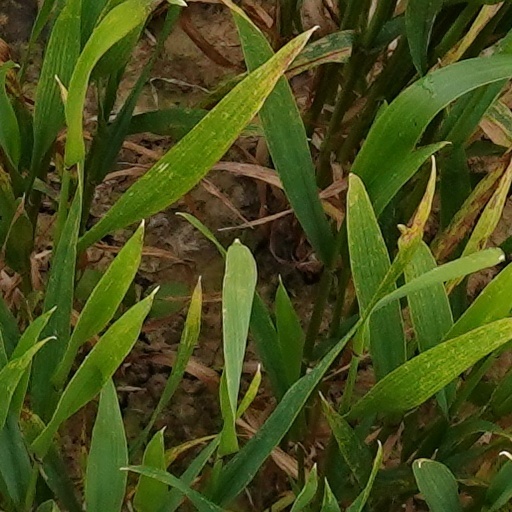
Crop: wheat